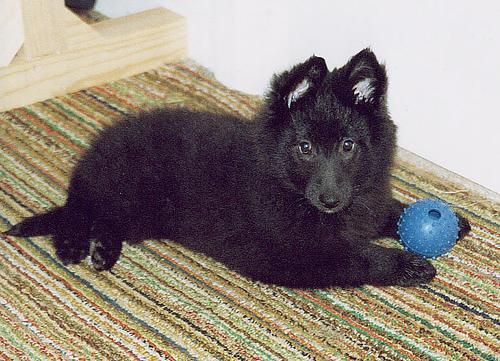
groenendael